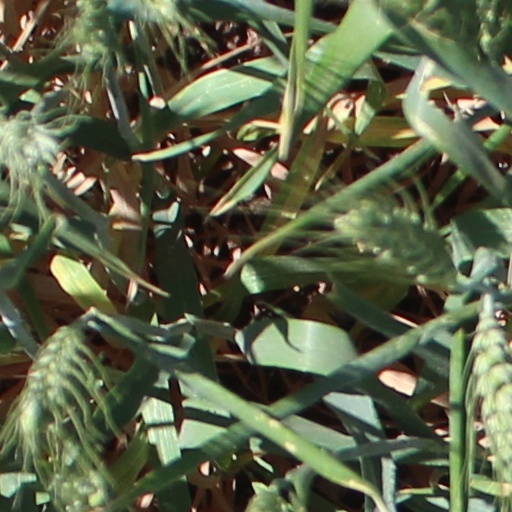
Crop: wheat